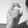
ASL letter: X